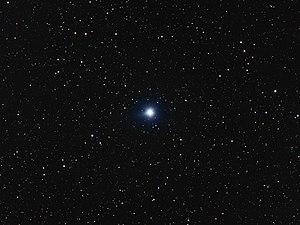
Eta Aurigae est une étoile de la constellation du Cocher. Avec ζ Aurigae, elle représente un des petits de la chèvre Capella, de laquelle elle tire son nom traditionnel latin Hoedus II.